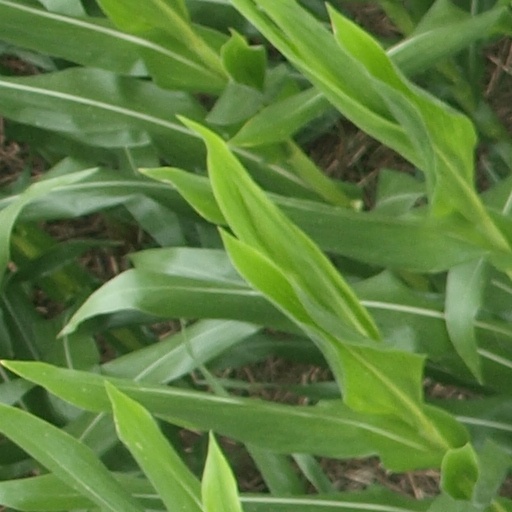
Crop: maize; corn